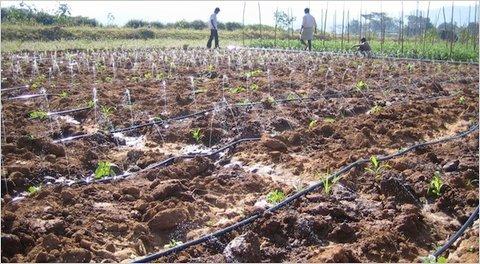
Mfumo wa umwagiliaji utachangia pakumbwa katika kupanda mazao. Hiki ni chanzo cha mapato kwa wakulima, wanaotegemea mazao yao, yalete faida iwapo mfumo wa uwagiliaji ni sawa.